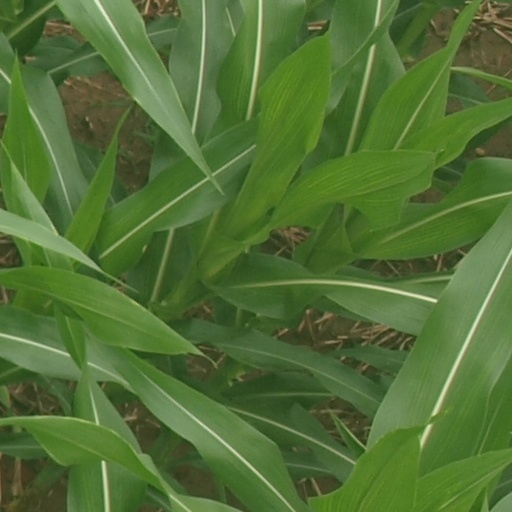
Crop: maize; corn